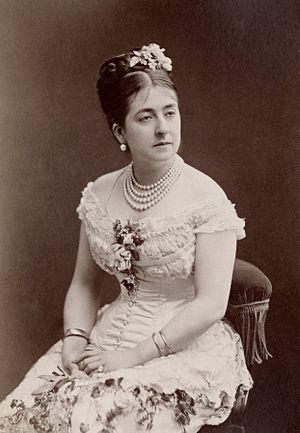
Léonide Leblanc (1842 - 1894), actrice française et célèbre courtisane du Second Empire
Alexandrine Léonide Leblanc, née le 8 décembre 1842 à Dampierre-sur-Burly et morte à Paris le 31 janvier 1894, est une comédienne et autrice française. Elle est la fille d'Antoine Leblanc, journalier, et de Lucie Alexandrine Godeau. Son surnom est « Mademoiselle Maximum ».
Henri d’Orléans, duc d’Aumale, né le 16 janvier 1822 à Paris et mort le 7 mai 1897 à Giardinello, prince du sang de la maison d’Orléans, fils du roi Louis-Philippe, est un militaire et un homme politique français, qui a notamment été gouverneur général de l'Algérie et à ce titre a participé à la reddition d'Abd el-Kader en décembre 1847.